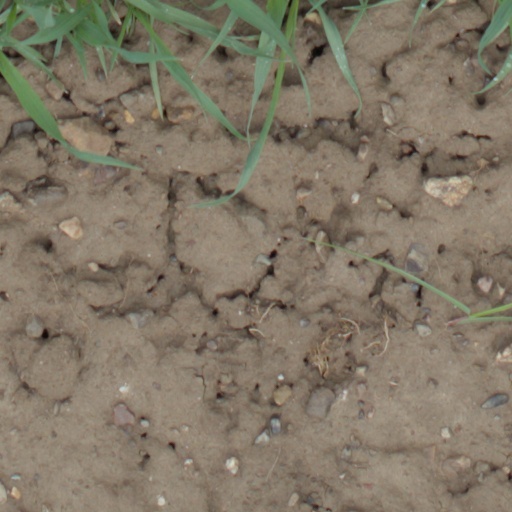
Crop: wheat